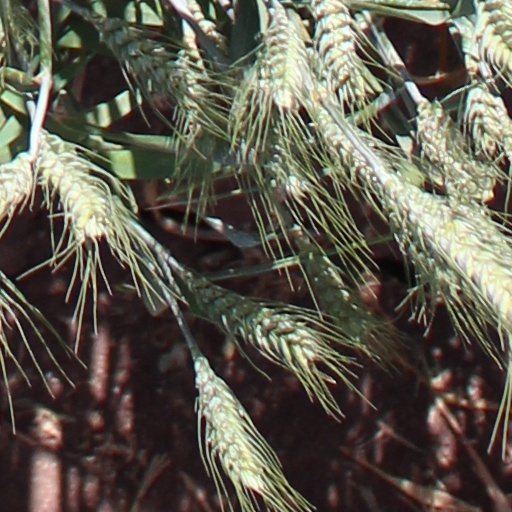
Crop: wheat